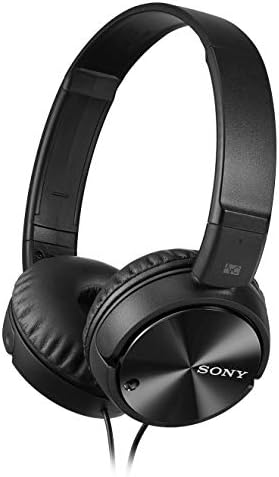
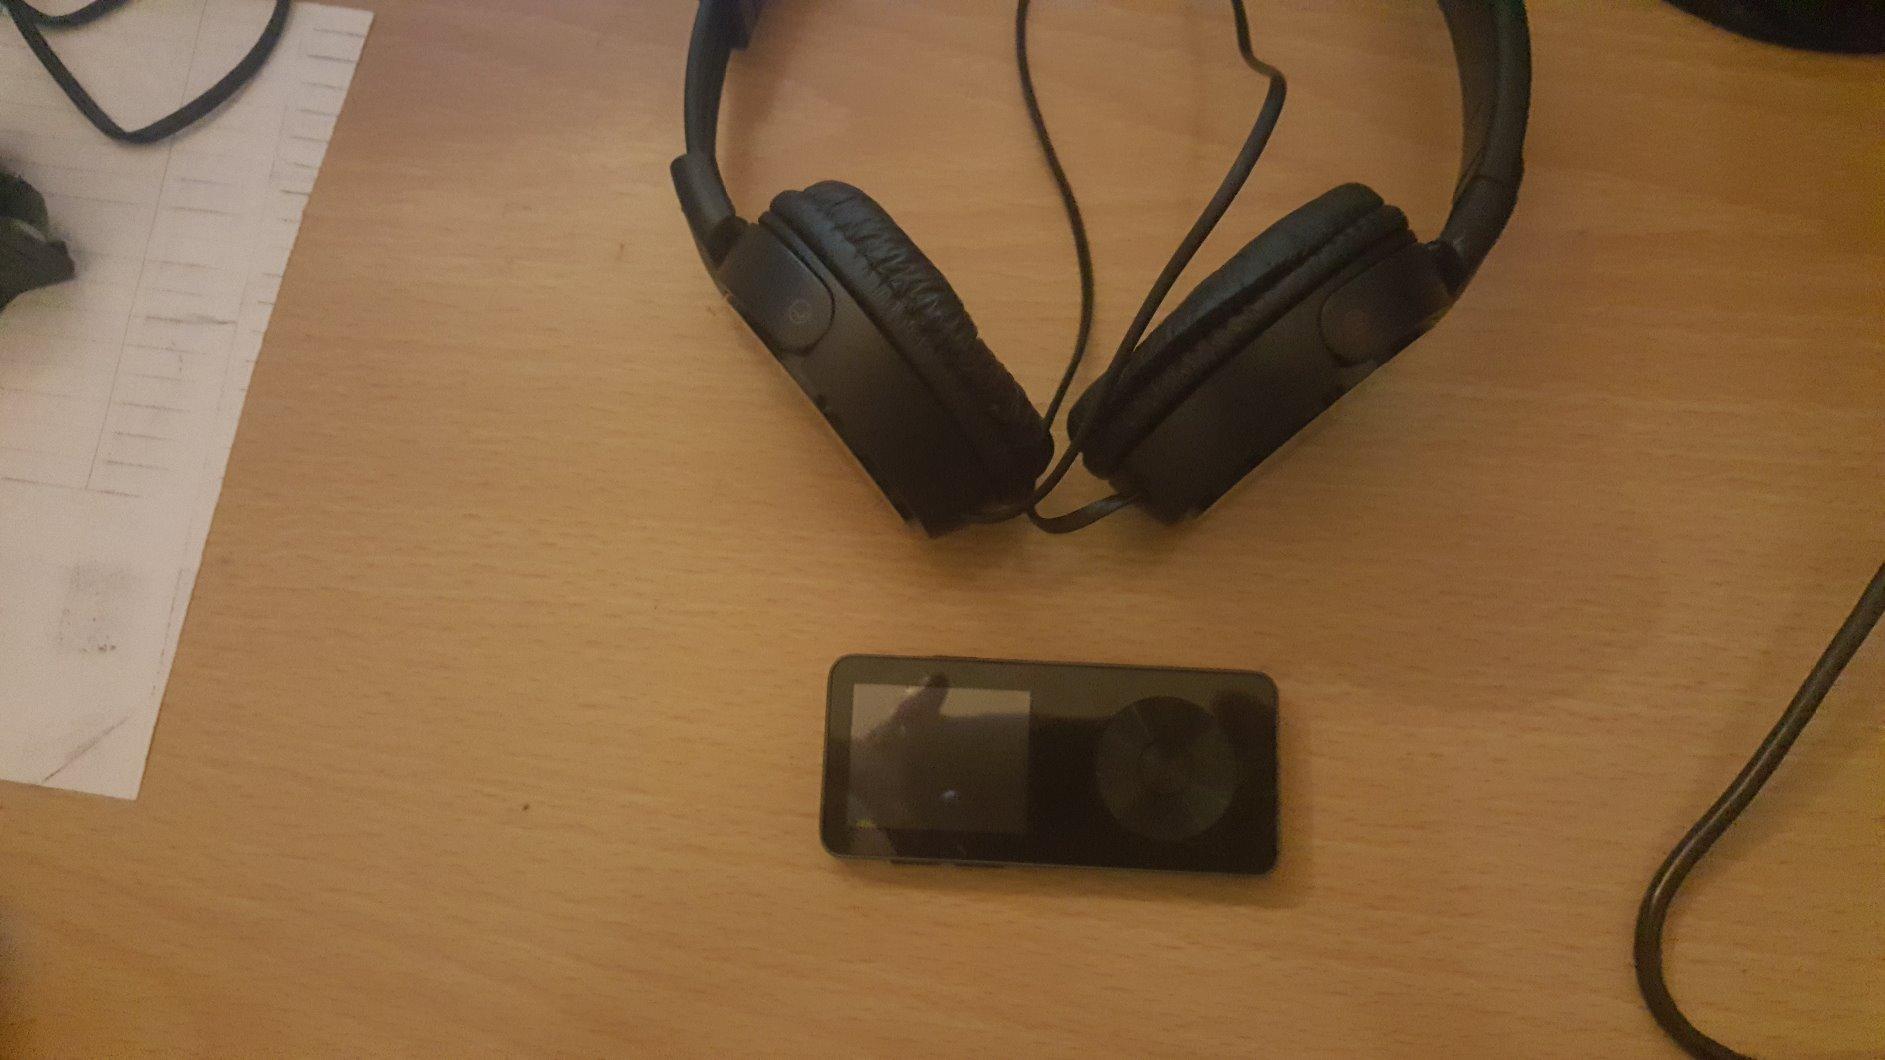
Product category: headphones
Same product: yes